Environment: real
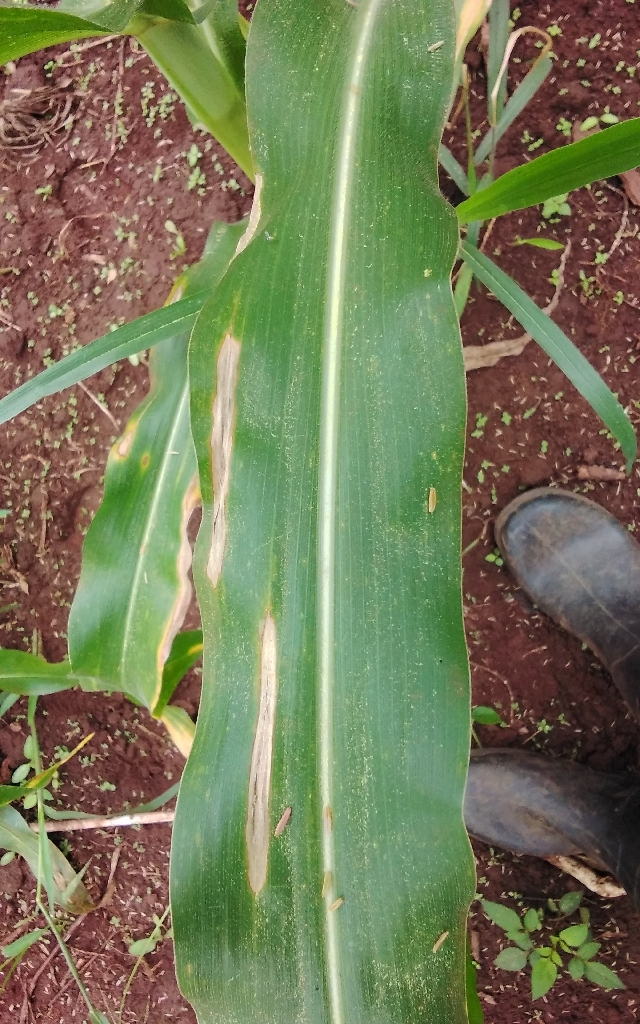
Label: northern_corn_leaf_blight